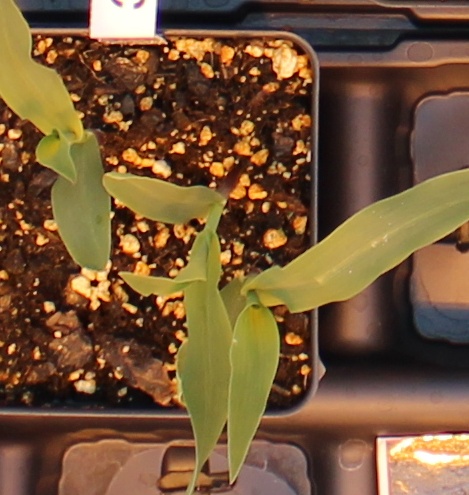
Label: Corn